Compagnie des mines d'Anzin

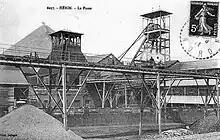

The company was quick to exploit steam-powered railways, and in 1834 built a line for coal trucks between Saint-Waast and Denain.